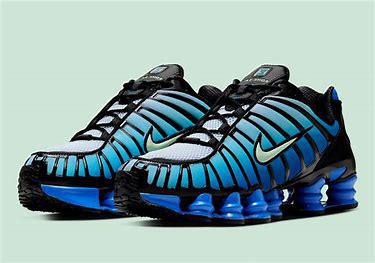
Brand: Nike
Model: Shox TL